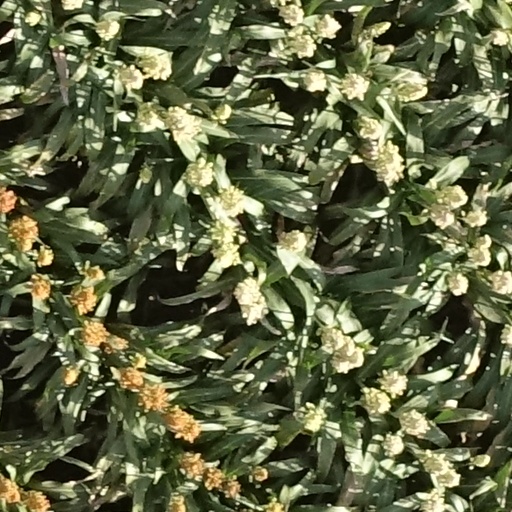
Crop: sorghum